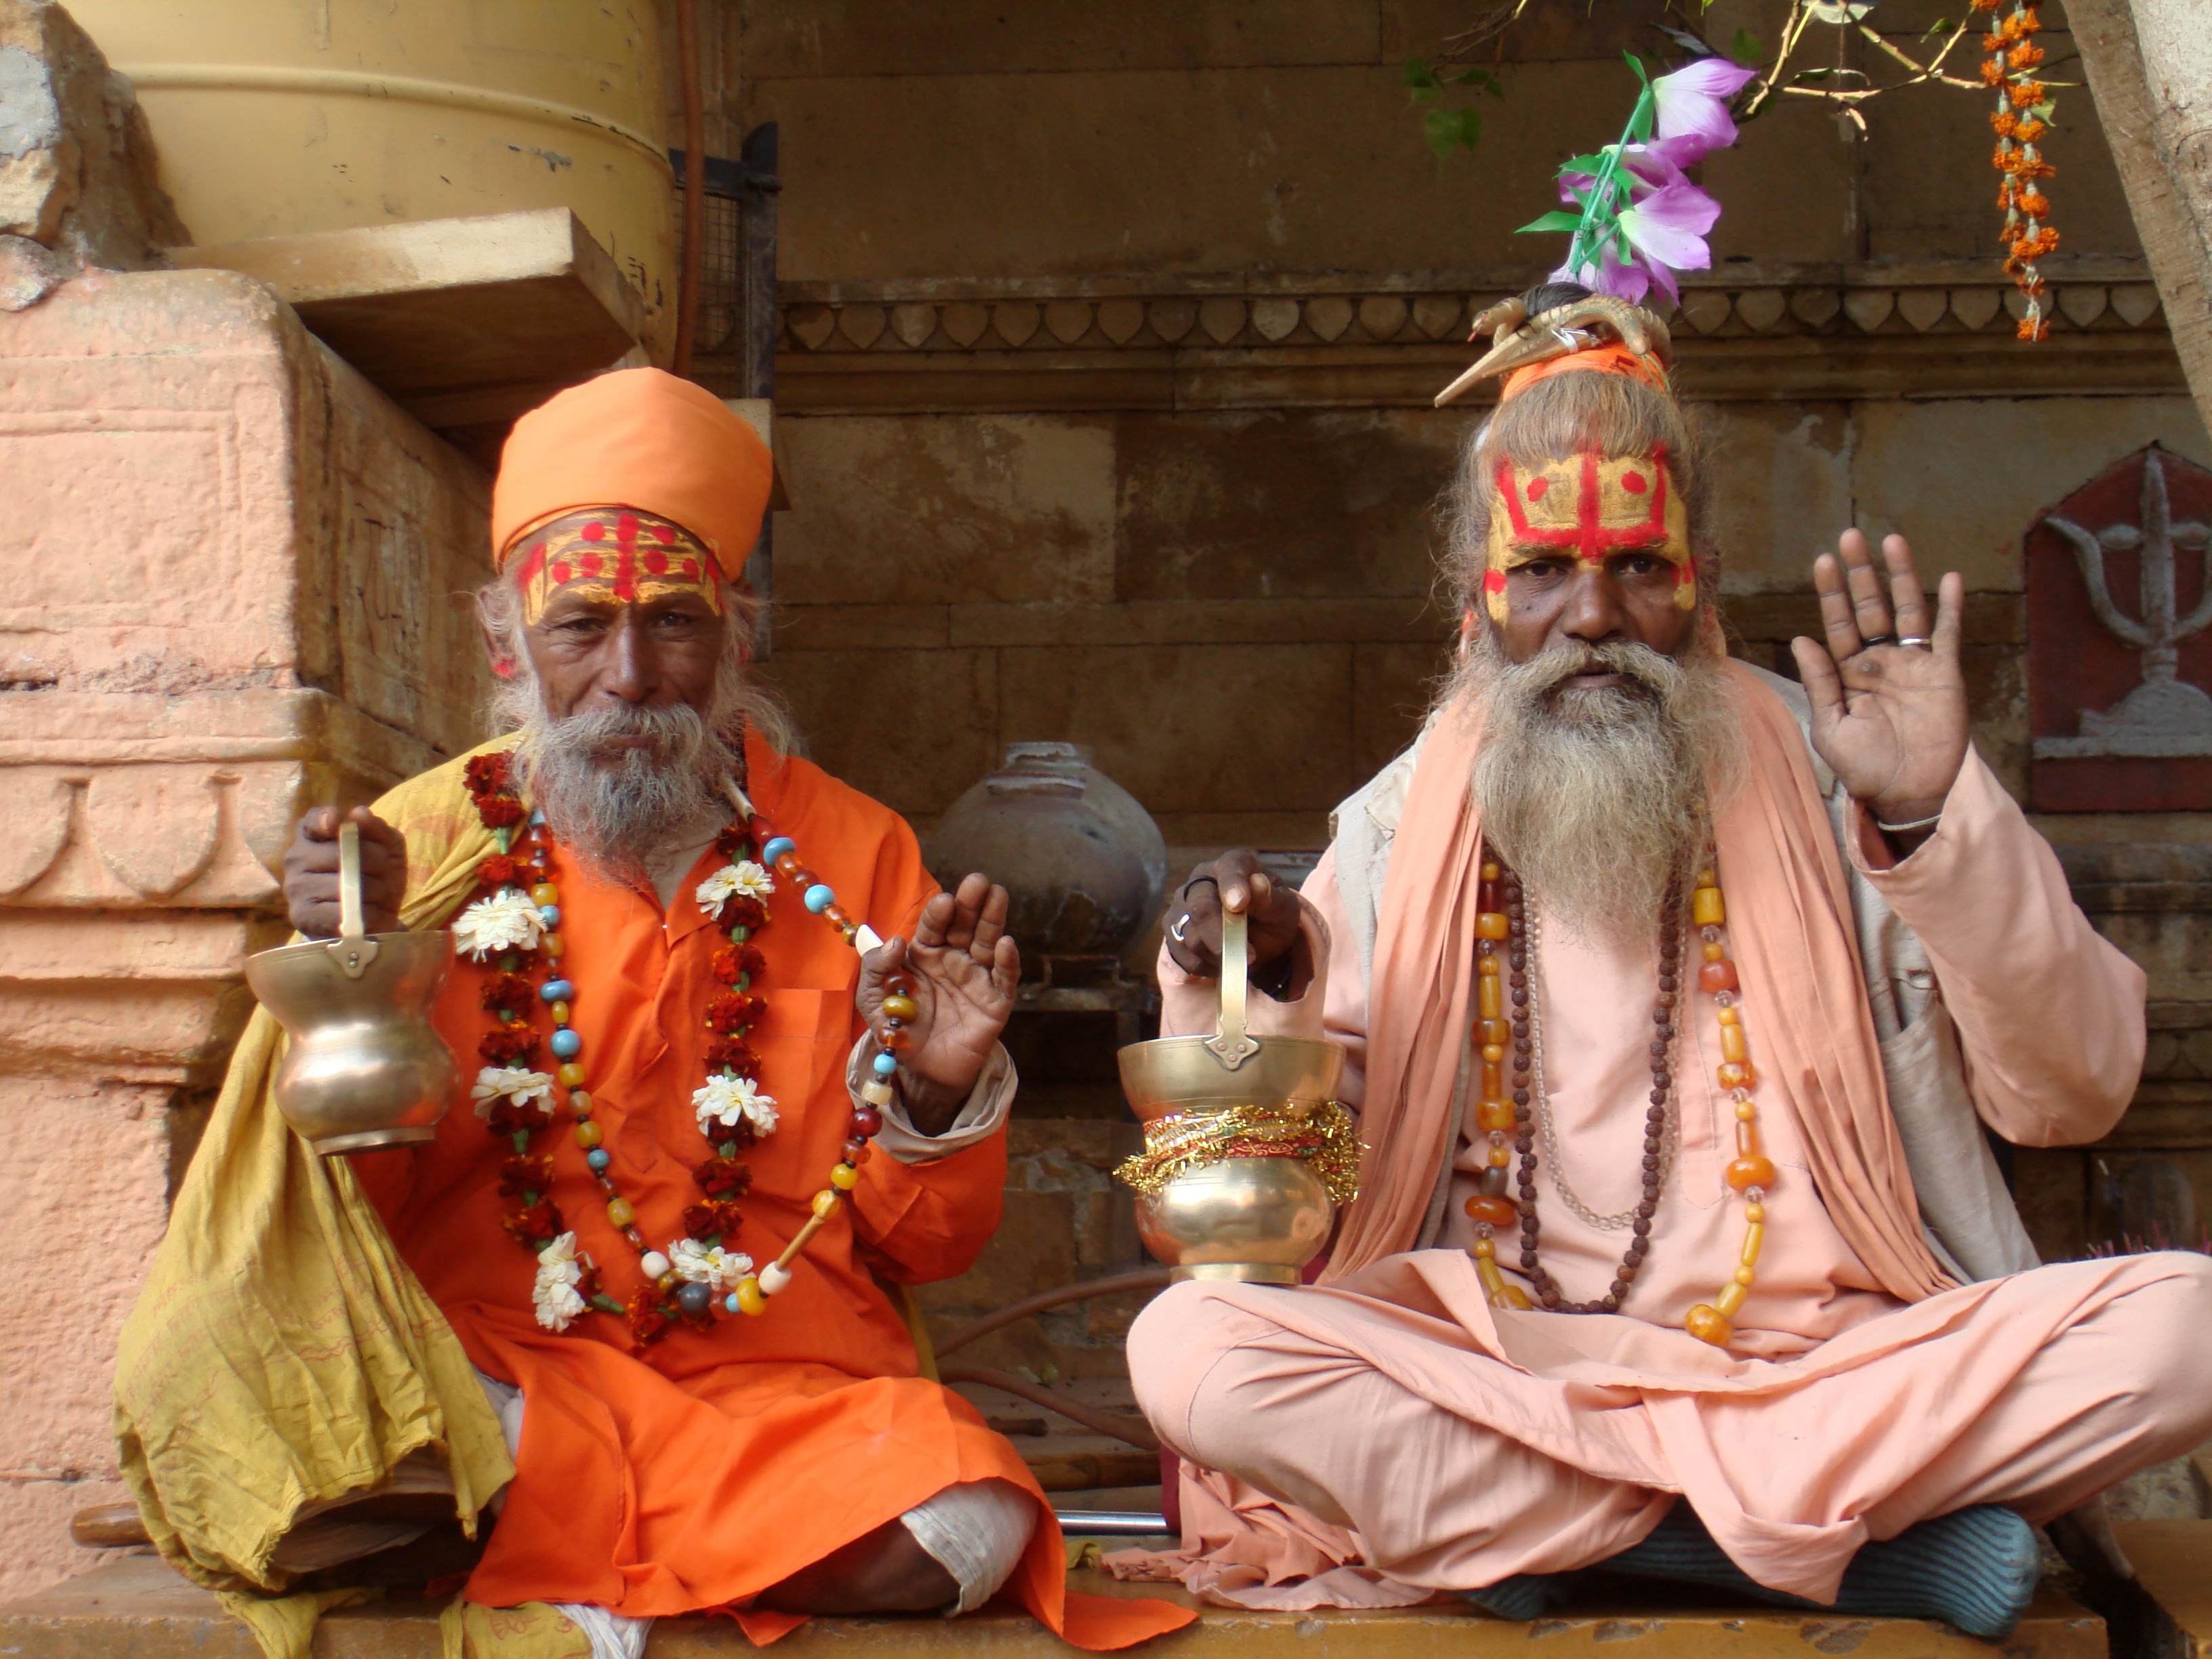
person, monument, statue, religion, christmas decoration, temple, tradition, hindu temple